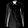
Label: Shirt